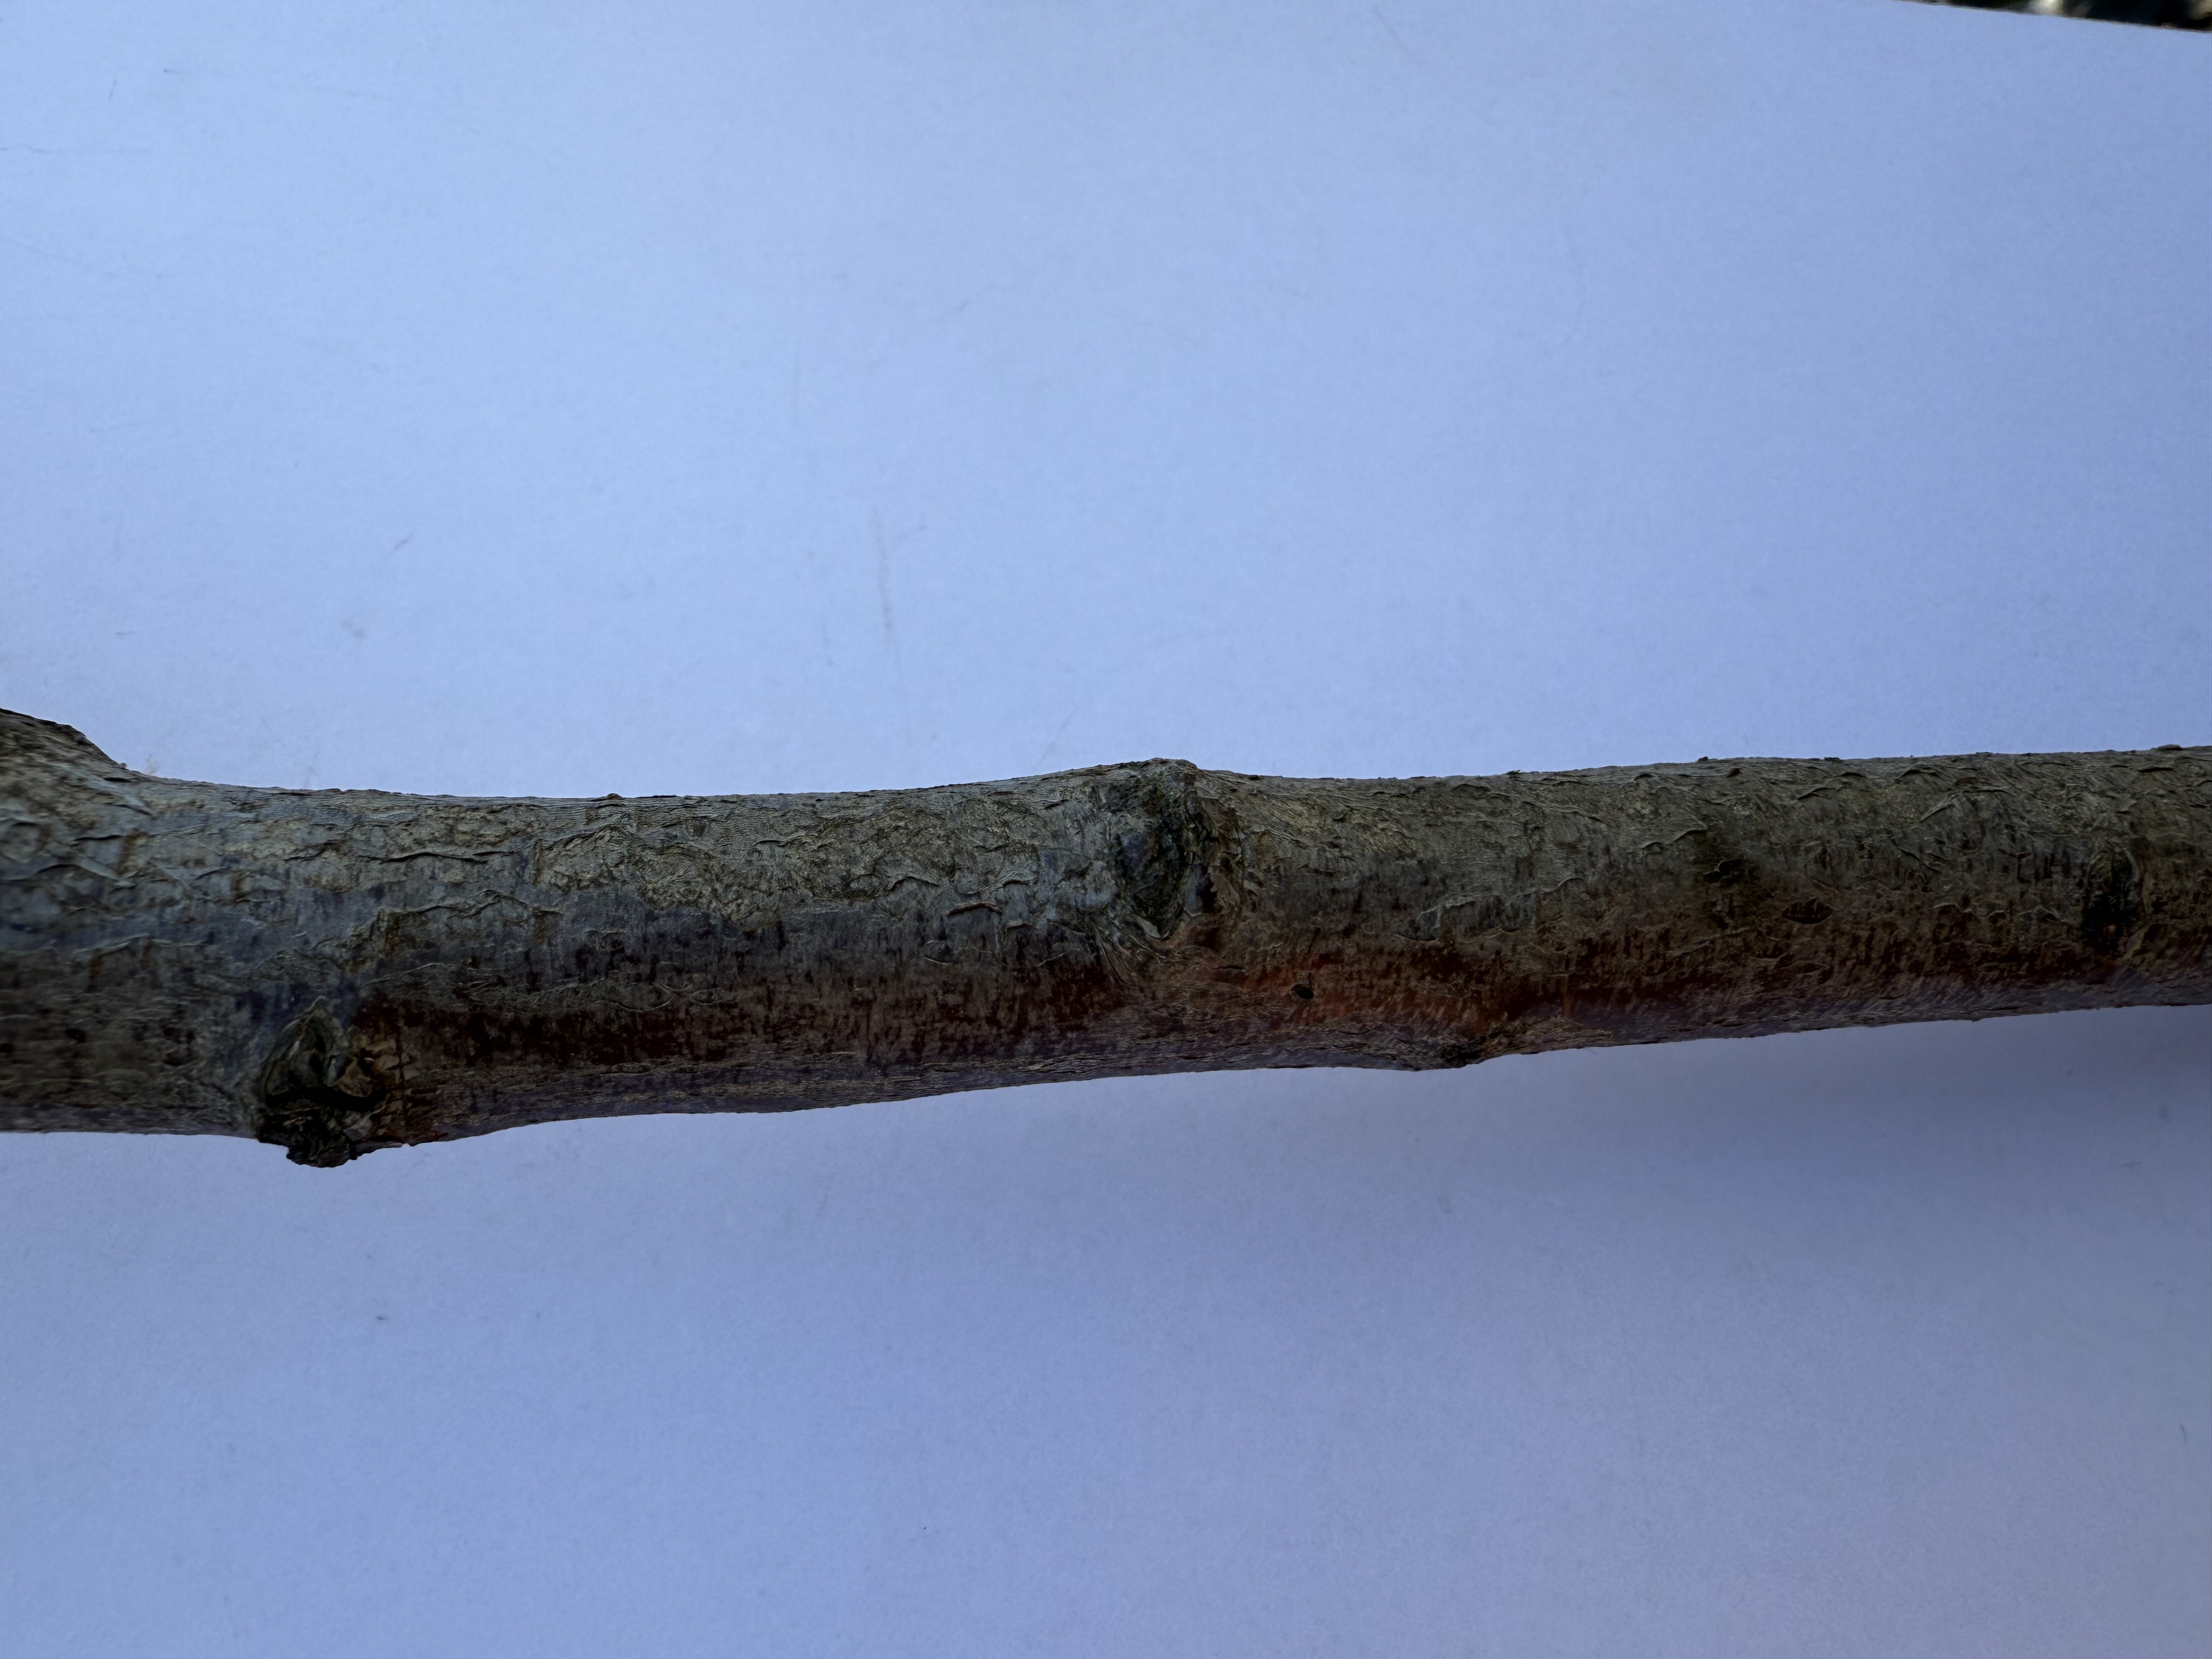
Variety: Show Time Plum